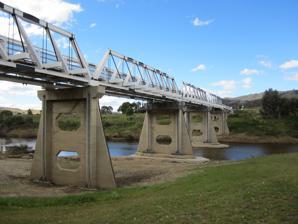
Building: Tharwa Bridge
Country: Australia
Year built: 1895
Bridge Tharwa Bridge Tharwa Bridge is an Allan truss bridge over the Murrumbidgee River (looking North) Coordinates 35°30′31″S 149°04′14″E / 35.508579°S 149.070539°E / -35.508579; 149.070539 Carries Tharwa Drive Crosses Murrimbidgee River Characteristics Design Allan truss Material Timber Total length 598 feet (182 m) Width 15 feet (4.6 m) No. of spans 4 Piers in water 2 Load limit 5 tonnes No. of lanes 1 History Designer Percy Allan Constructed by McClure Bros Inaugurated 27 March 1895 Location Tharwa Bridge is a four span Allan truss bridge that provides a high-level crossing point across the Murrumbidgee River , allowing traffic between Canberra and Tharwa village.  It is the oldest surviving bridge in the Australian Capital Territory . History Construction of Tharwa Bridge 1893 The bridge was opened on 27 March 1895, and a public holiday was declared in the region. A parade was held in Tharwa and 1500 people watched Mrs Elizabeth McKeahnie (the oldest resident of the area) open the bridge. The deck level of the bridge was based on the highest recorded flood level prior to building the bridge. A flood has not overtopped the bridge since construction. There is a mark on the concrete pier on the Western side of the river showing the flood level in 1991. Heritage Tharwa Bridge and the Murrumbidgee River after rain, 2005 (looking South); Tharwa is to the right The bridge was entered in the ACT Heritage Register in 1998, is listed by the National Trust of Australia (ACT) and was entered on the (now defunct) Register of the National Estate by the Australian Heritage Commission in 1983. The bridge has also been awarded a Historic Engineering Marker by Engineers Australia as part of its Engineering Heritage Recognition Program , and is one of the most significant pieces of heritage in the Australian Capital Territory. The Tharwa Bridge and its site are historically and technically significant because of the Allan truss structure, having a form and structural integrity which have survived virtually intact. It is the archetypal example of the application of the new technology by Percy Allan to the construction of timber road bridges in New South Wales during a major development phase for bridge and road construction during the last decade of the nineteenth century. Tharwa Bridge is highly valued by the local community as an integral part of the village of Tharwa. It continues to contribute in social, economic and aesthetic terms to the community. The bridge and its site have associative significance with the period of nineteenth century European settlement and development of the region. Maintenance and closures Looking at the Tharwa Bridge, showing the single lane An engineering assessment of the bridge was undertaken in 1978 by structural engineering firm Hardcastle & Richards , which resulted in some upgrades. However, the bridge subsequently deteriorated. The bridge was closed in April 2005 when a routine inspection identified extensive wood rotting (caused by termites ) of a number of critical, structural elements of the bridge.  During July and August 2005, Tharwa Bridge was strengthened with bailey panels to provide a temporary crossing for vehicles up to five tonne.  This arrangement was to have been in place until 2008. In September 2006 ACT Roads advised that the Tharwa Bridge would be closed for three months, and later announcing the bridge was to be closed for an indefinite period. Barriers were put in place to close off the bridge to road, cycle and pedestrian traffic. Traffic was diverted north to Point Hut low level crossing. In the event of that crossing being closed due to flooding, the only other high level bridge in the area is near the Cotter Dam . In October 2006 the ACT Government announced its decision to construct a single lane concrete bridge with a pedestrian walkway adjacent to the existing bridge. Construction was intended to begin in 2007, however this plan was abandoned in favour of a decision to restore the old bridge, with construction getting underway in April 2008. The bridge was reopened in August 2008 to light traffic less than 5 tonnes. The second phase of the project was completed in February 2010 with the foundations improved to withstand major flooding.  The third and final phase of the restoration involved further closure of the bridge to public use to allow for the replacement of the timber trusses, new timber deck, and steel railings. The bridge was re-opened to the public on 24 June 2011, with work ongoing and was completed in September 2011. Ray Wedgwood , Chief Bridge Engineer of the  NSW Roads & Traffic Authority and the NSW Department of Main Roads (DMR), with former Chief Bridge Engineer Brian Pearson, successfully advocated for the bridge to be repaired and upgraded, instead of being demolished, and provided technical advice to the ACT Government about the heritage issues and structural refurbishment of the bridge. In July 2018 the bridge again closed for annual maintenance work for three days. The bridge closed from Wednesday 18 July until Friday 20 July 2018 between 9 am and 3.30 pm. The maintenance included tightening of the bridge's decking and trusses. Weather conditions over the last 12 months may have caused them contraction or expansion. See also List of buildings and structures in the Australian Capital Territory References